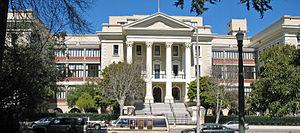
Clint Eastwood [klɪnt istwʊd], né le 31 mai 1930 à San Francisco, est un acteur, réalisateur, compositeur et producteur de cinéma américain.